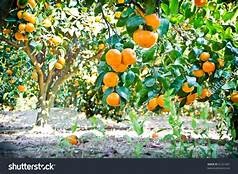
Label: mandarine